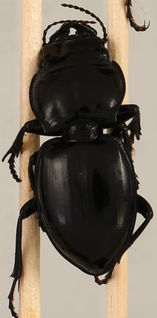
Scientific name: Pasimachus californicus
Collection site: Konza Prairie Biological Station NEON (KONZ), plot KONZ_005